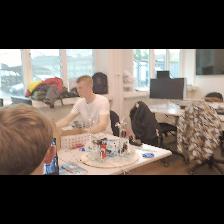
Label: Human